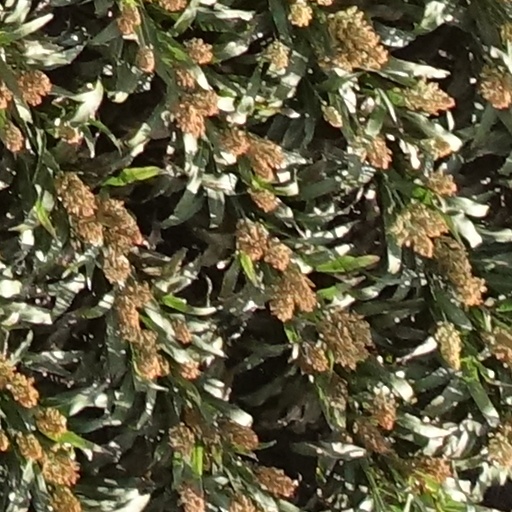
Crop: sorghum